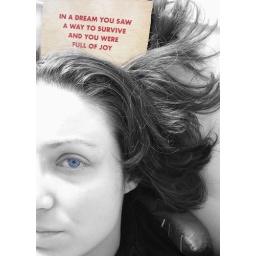
The sign is a wooden postcard I bought at the Museum of Contemporary Art in Chicago.